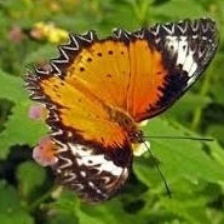
Species: DANAID EGGFLY
Butterfly family (ImageNet category): monarch